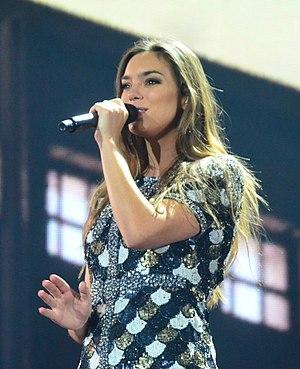
Requiem est une chanson d'Alma qui représente la France au Concours Eurovision de la chanson 2017 à Kiev, en Ukraine.